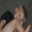
Label: boy